No. 50 Squadron RAF

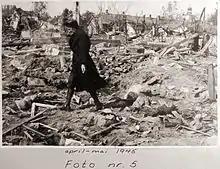
Photograph showing the destruction at Vallø after RAFs last major strategic raid

On 12 April 1940, in an attempt to attack German warships off Kristiansand returning from the German invasion of Norway, 50 Squadron took part in what was the largest British air raid of the war so far, with a total of 83 RAF bombers attempting to attack the German fleet. When 12 Hampdens of 50 and 44 Squadron spotted a German warship and attempted to attack, they lost 6 of their number to beam attacks by German fighters, with 13 officers and men from 50 Squadron dead or missing. After these losses, daylight attacks with Hampdens were abandoned.